General Electric J87

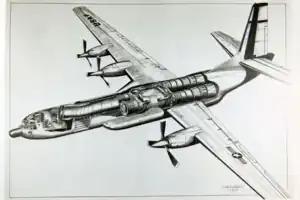
Cutaway drawing of the WS-125 testbed aircraft, showing its two J87 engines.

The General Electric J87 was a nuclear-powered turbojet engine designed to power the proposed WS-125 long-range bomber. The program was started in 1955 in conjunction with Convair for a joint engine/airframe proposal for the WS-125. It was one of two nuclear-powered gas turbine projects undertaken by GE, the other one being the X39 project.